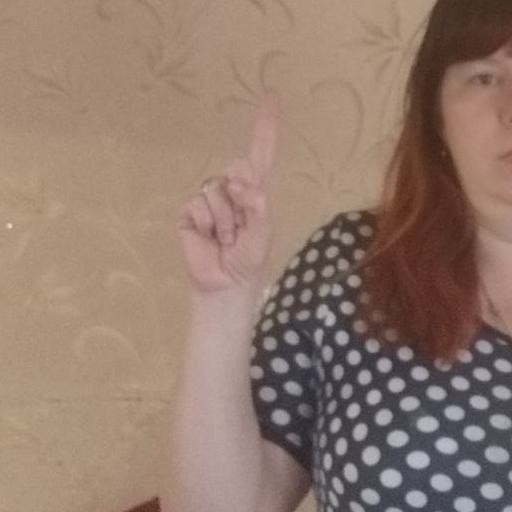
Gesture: one